John Byng

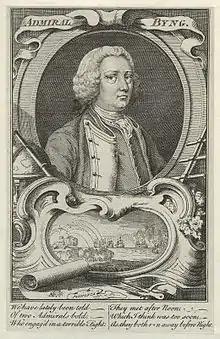

Having purchased a large estate in Hertfordshire, in 1754 Byng commissioned the building within it of Wrotham Park, a Palladian mansion (sited within the present-day bounds of Potters Bar). It is doubtful that he ever lived there. Byng never married and the house was left to a brother's eldest son, a descendant of whom still owns it.